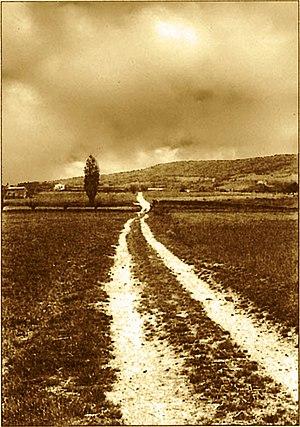
Voie Domitienne entre Apta Julia et les Alpes provençales
La villa de Tourville, sur le territoire de la commune de Saignon, est un site archéologique fouillé d'abord par Dominique Carru, directeur du service archéologique départemental de Vaucluse, puis par André Kauffmann, conservateur des musées d'Apt. Leurs équipes ont dégagé les ruines d’une villa rustica gallo-romaine essentiellement consacrée à la production d’huile et de vin puis ont montré qu'elle était au centre d'un réseau de fermes et d'habitations, reliées entre elles et à Apta Julia par des voies de communication.
Apta Julia est une cité romaine qui donna naissance à Apt. Dénommée aussi Apta Julia Vulgientium elle fut construite sur le territoire de la tribu des Vulgientes. Celle-ci faisait partie de la fédération des Albiques, avec les Albienses, du Plateau d'Albion, et les Vordenses de Gordes. Cette fédération
La voie Domitienne est une voie romaine construite à partir de 118 av. J.-C. pour relier l’Italie à la péninsule Ibérique en traversant la Gaule narbonnaise.